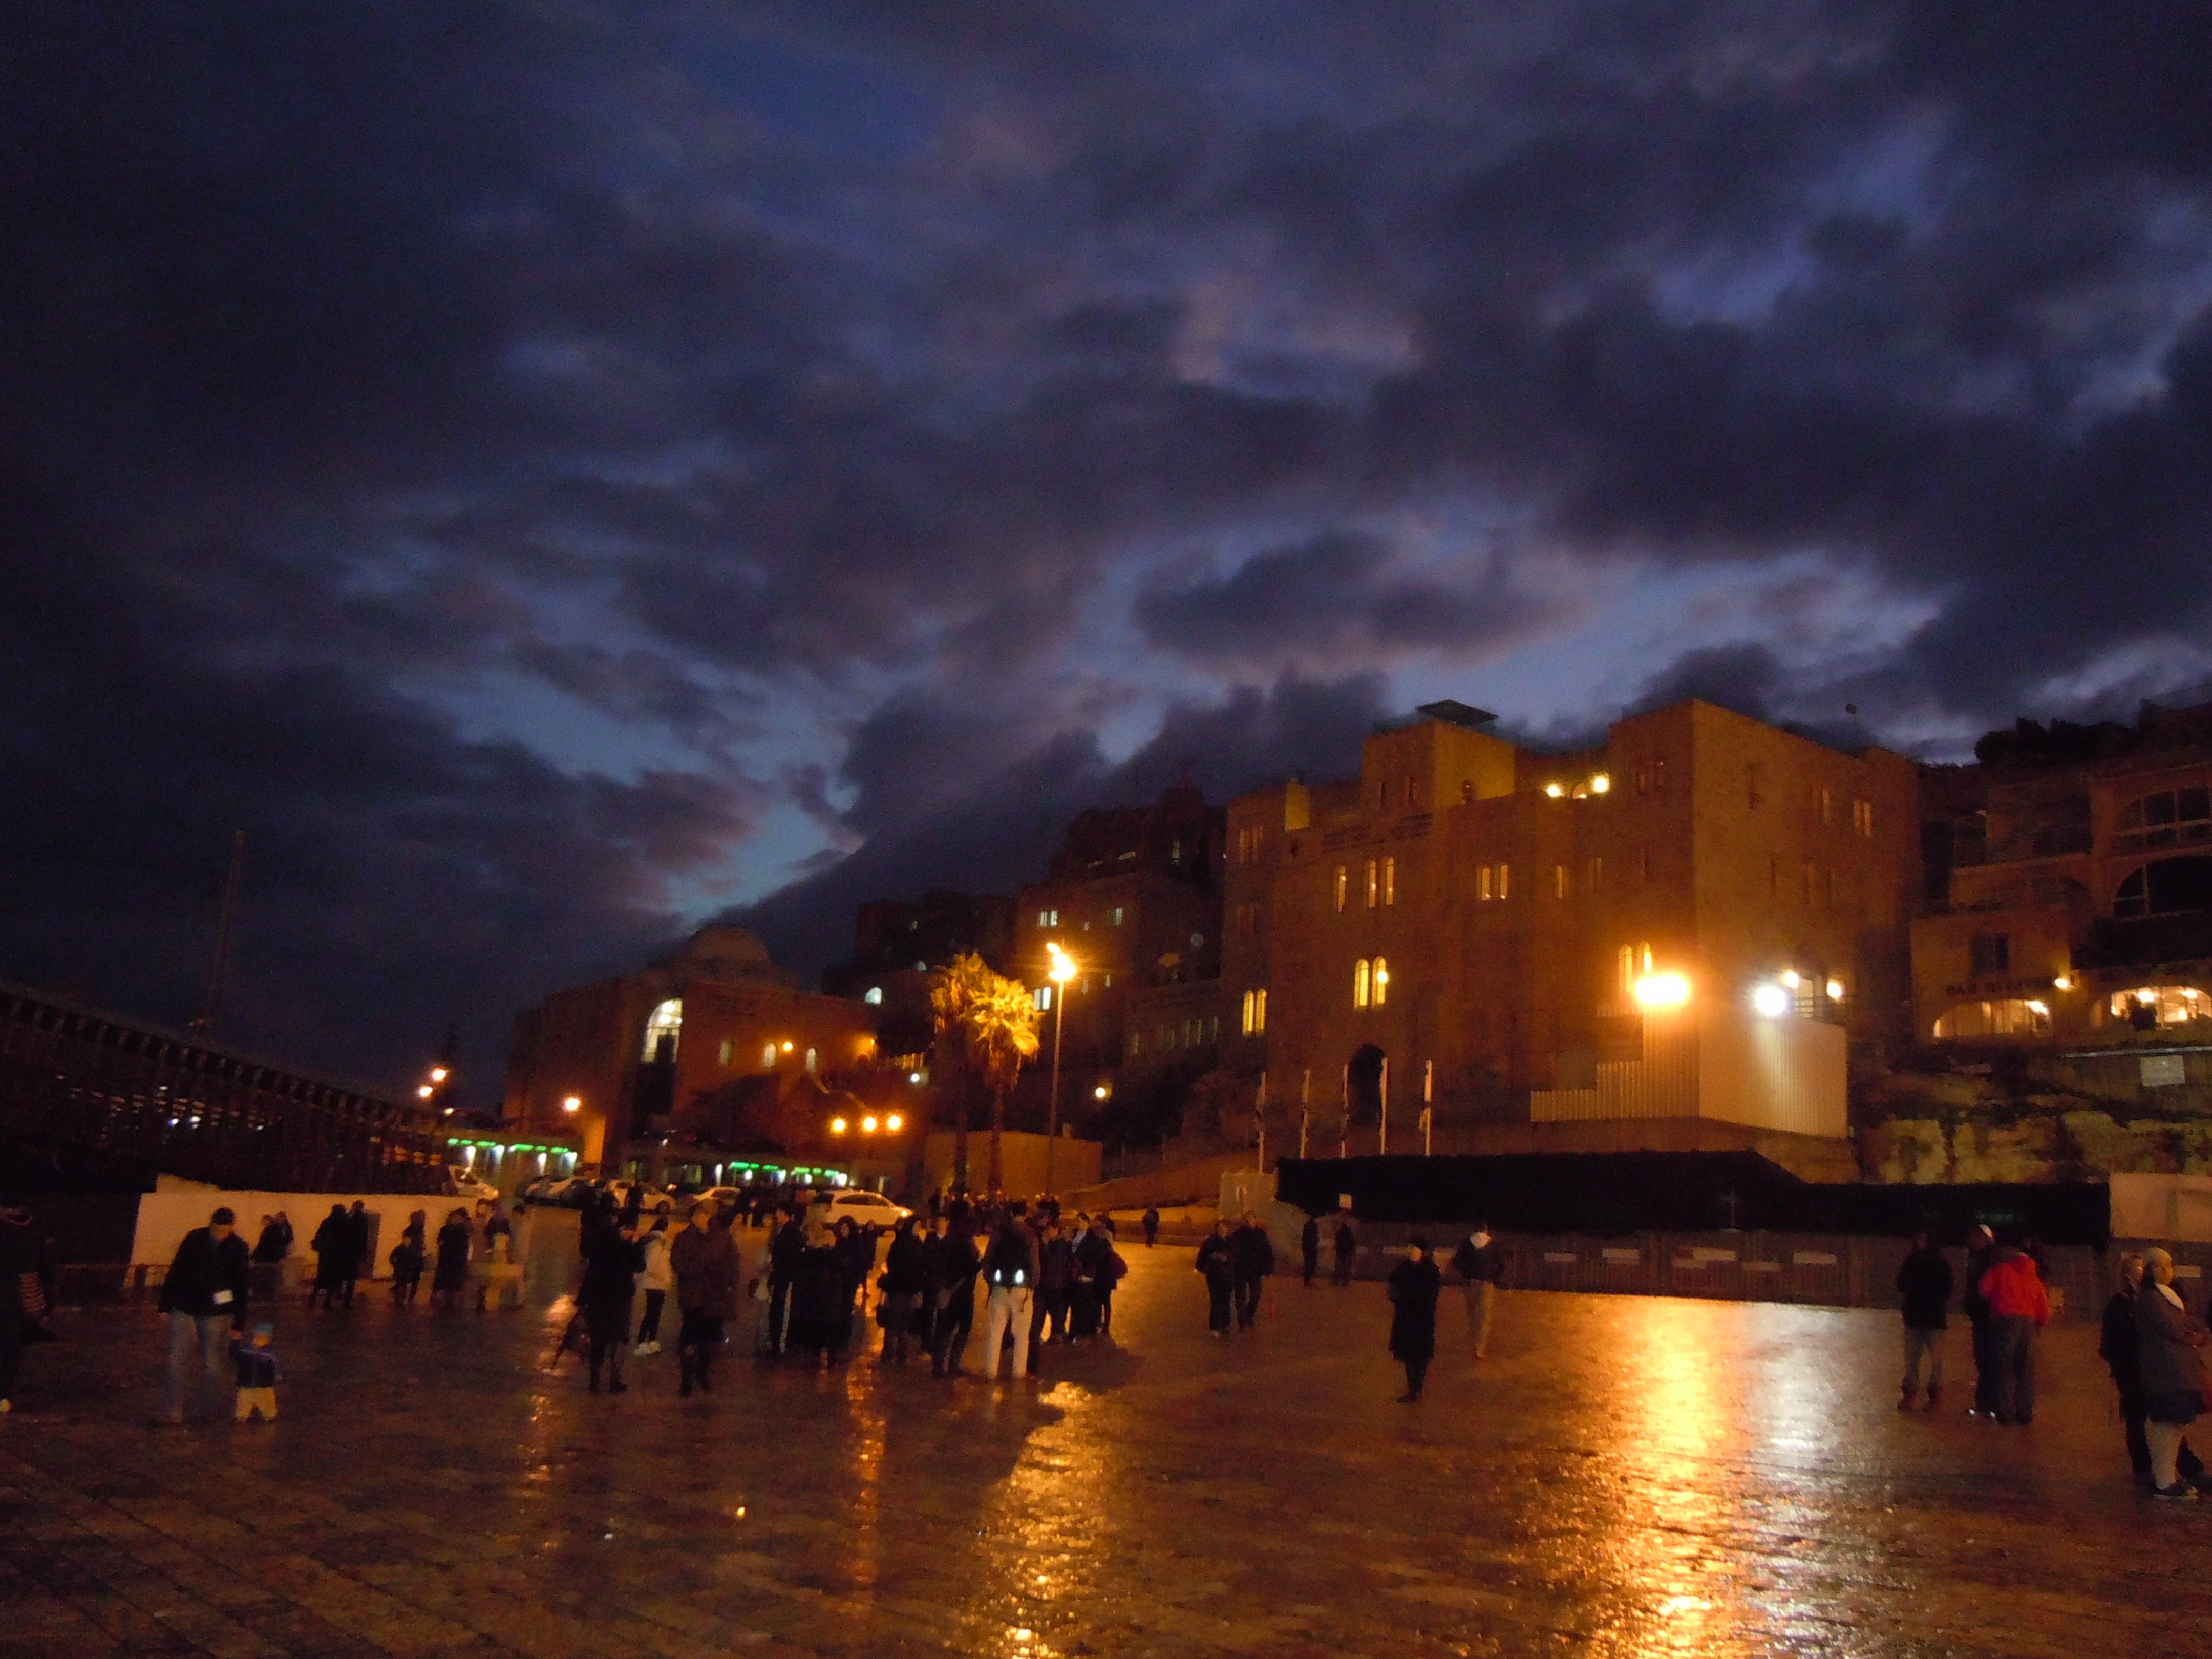
sky, sunset, night, morning, dawn, city, cityscape, dusk, evening, reflection, darkness, human settlement